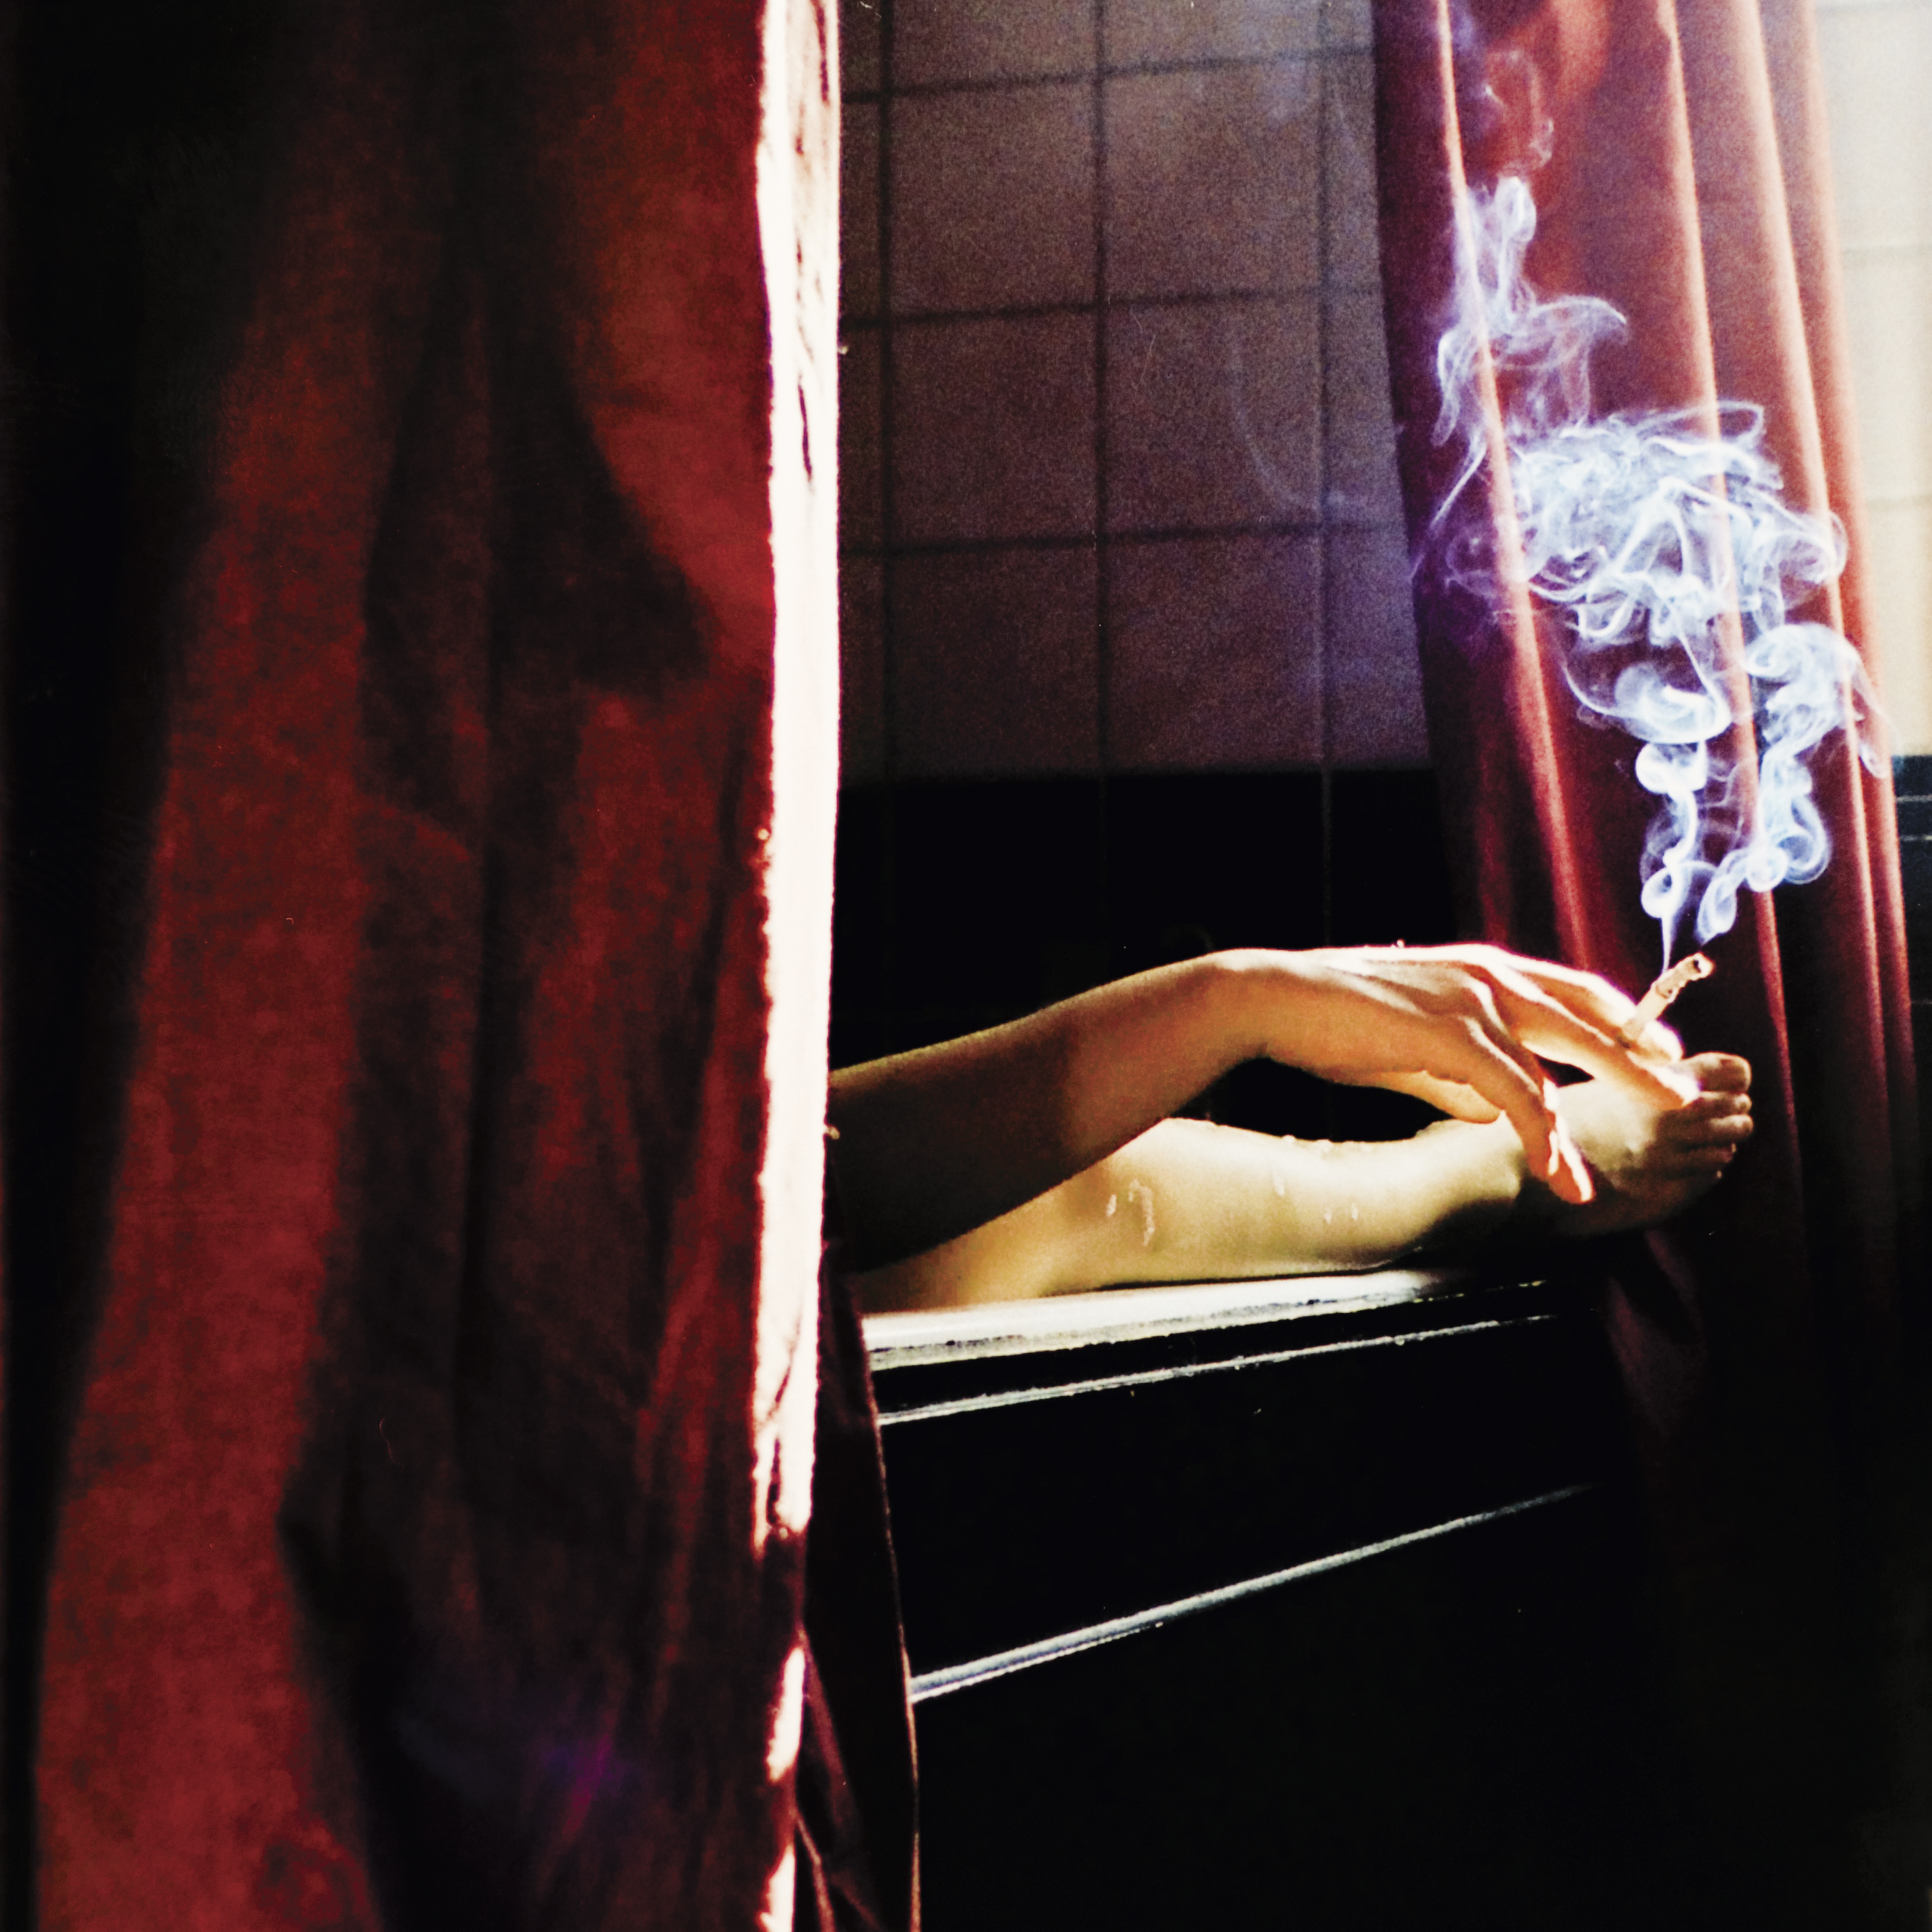
hand, music, light, white, photography, guitar, smoke, smoking, male, red, color, darkness, fashion, black, relaxing, performance art, bathroom, stage, relaxation, photograph, image, naked, pianist, bath tub, string instrument, showering